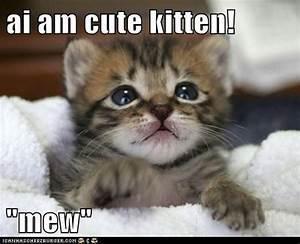
cat